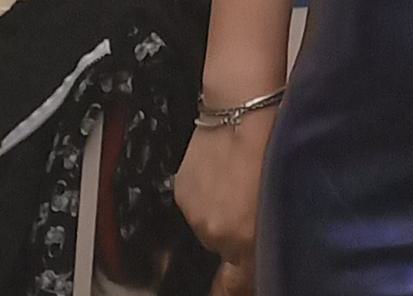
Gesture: no_gesture